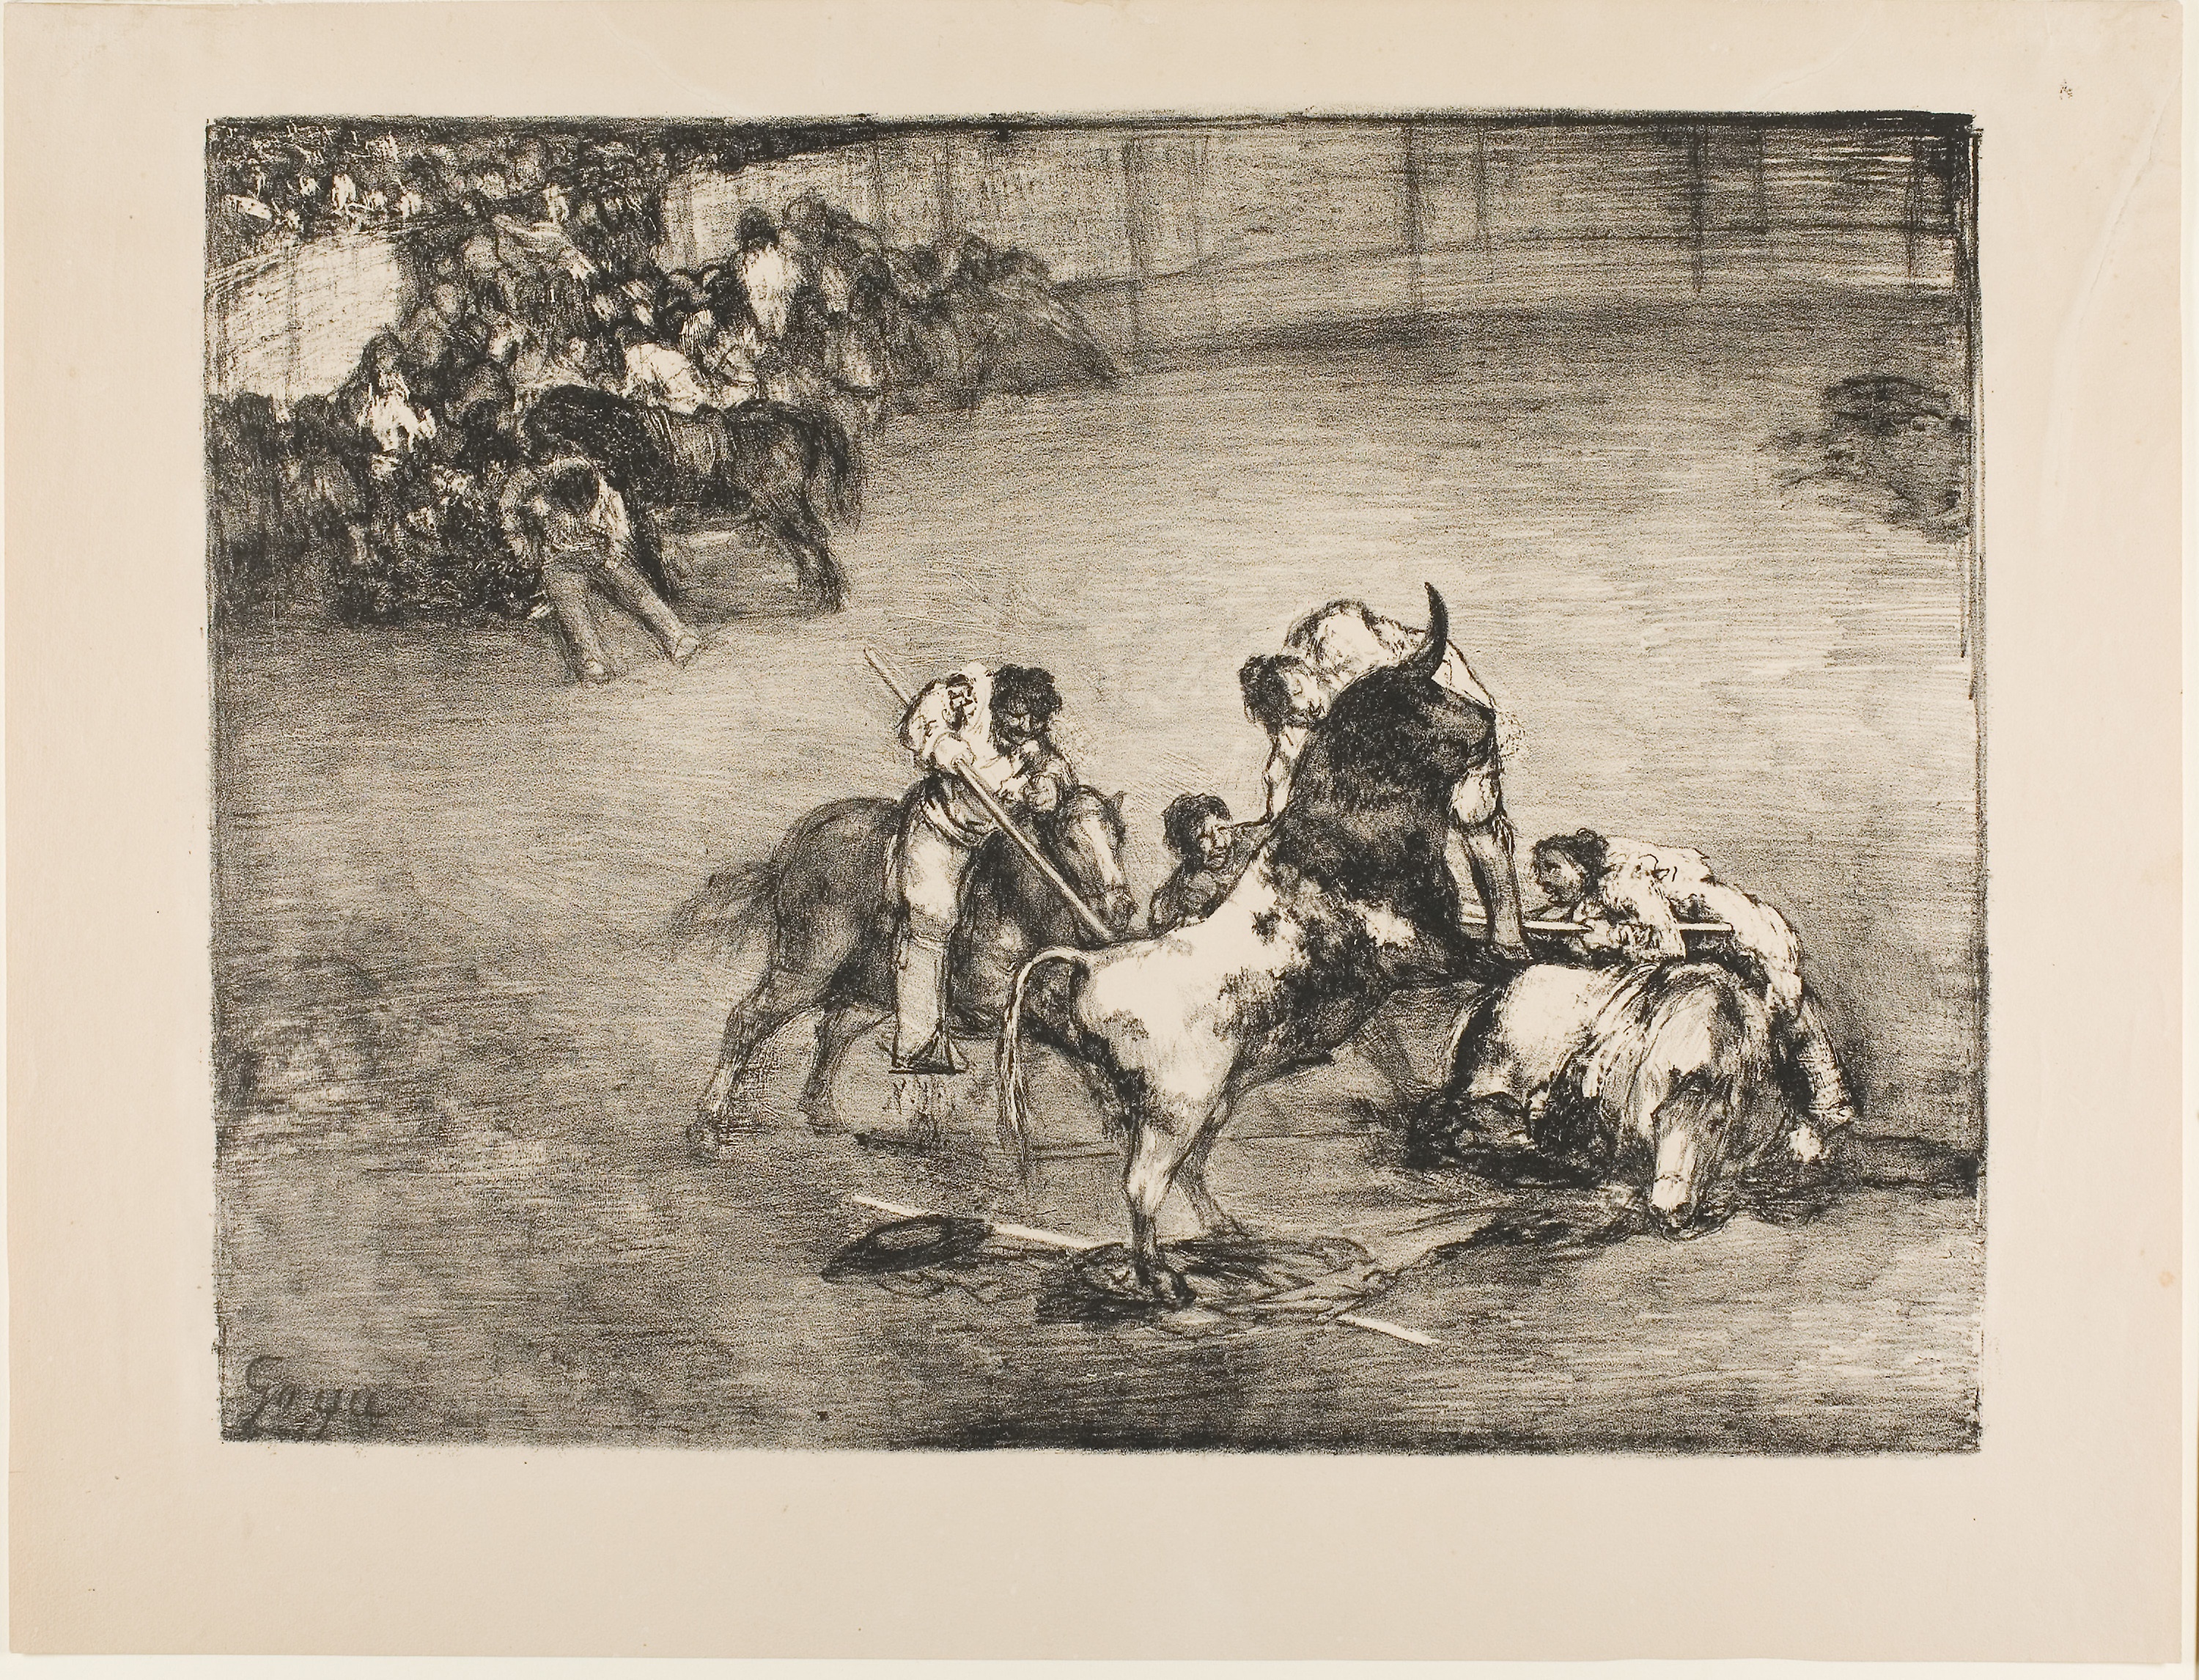
horse like mammal, pack animal, picture frame, art, horse, history, visual arts, artwork, drawing, painting, stock photography